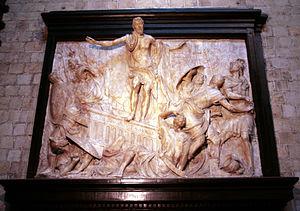
Haut-relief de la Résurrection. – Élément de l’ancien jubé exécuté par Jacques Du Brœucq entre 1541 et 1545 pour la collégiale Sainte-Waudru de Mons.